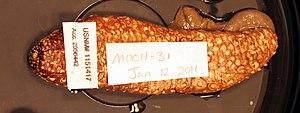
Holothuria est un genre d'holothuries de la famille des Holothuriidae.
Holothuria (Cystipus) est un sous-genre de concombre de mer de la famille des Holothuriidae.